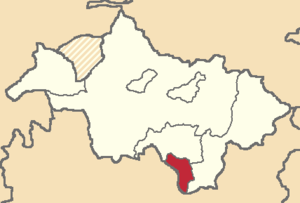
Déleg est un canton d'Équateur situé dans la province de Cañar.